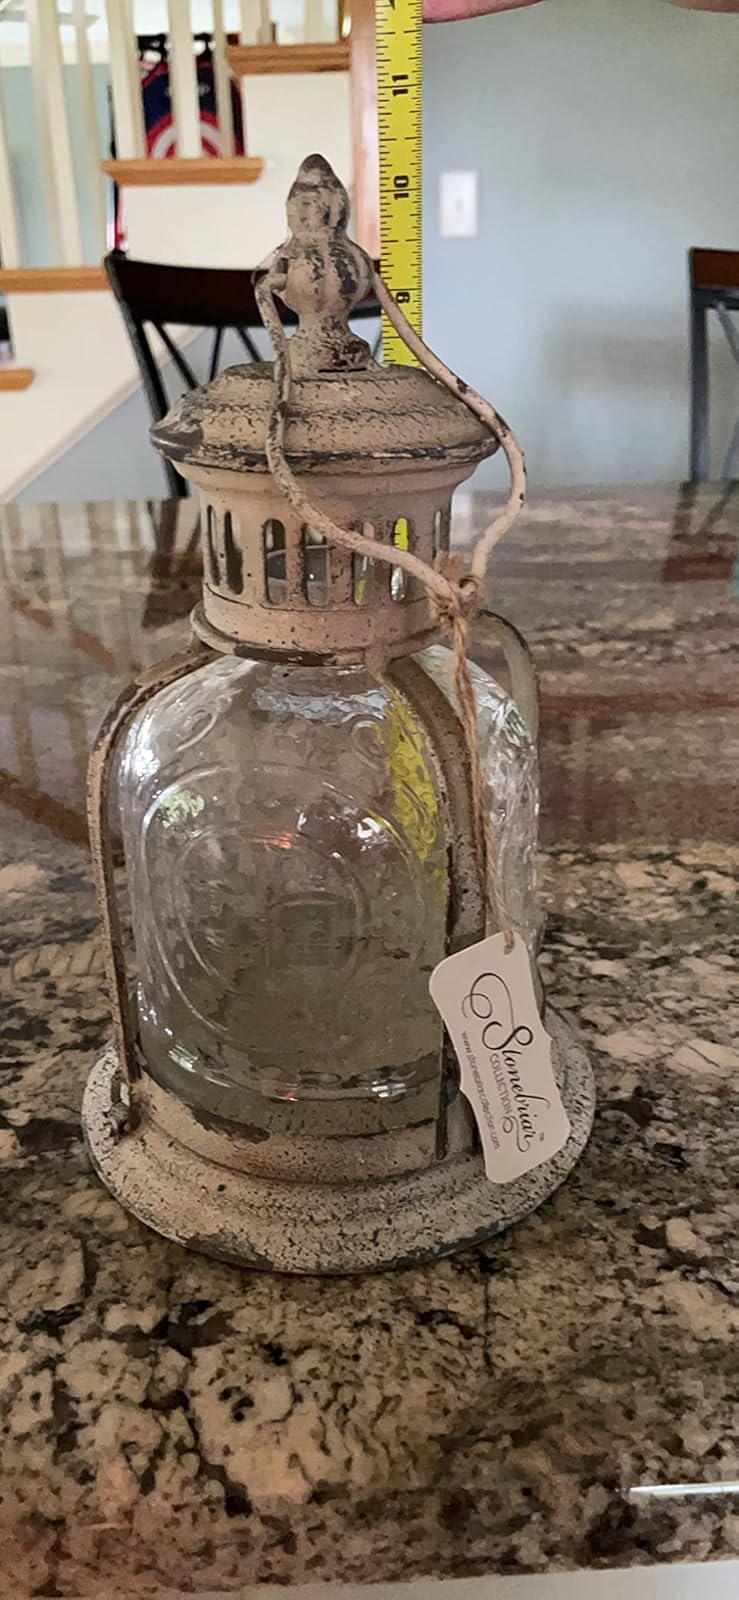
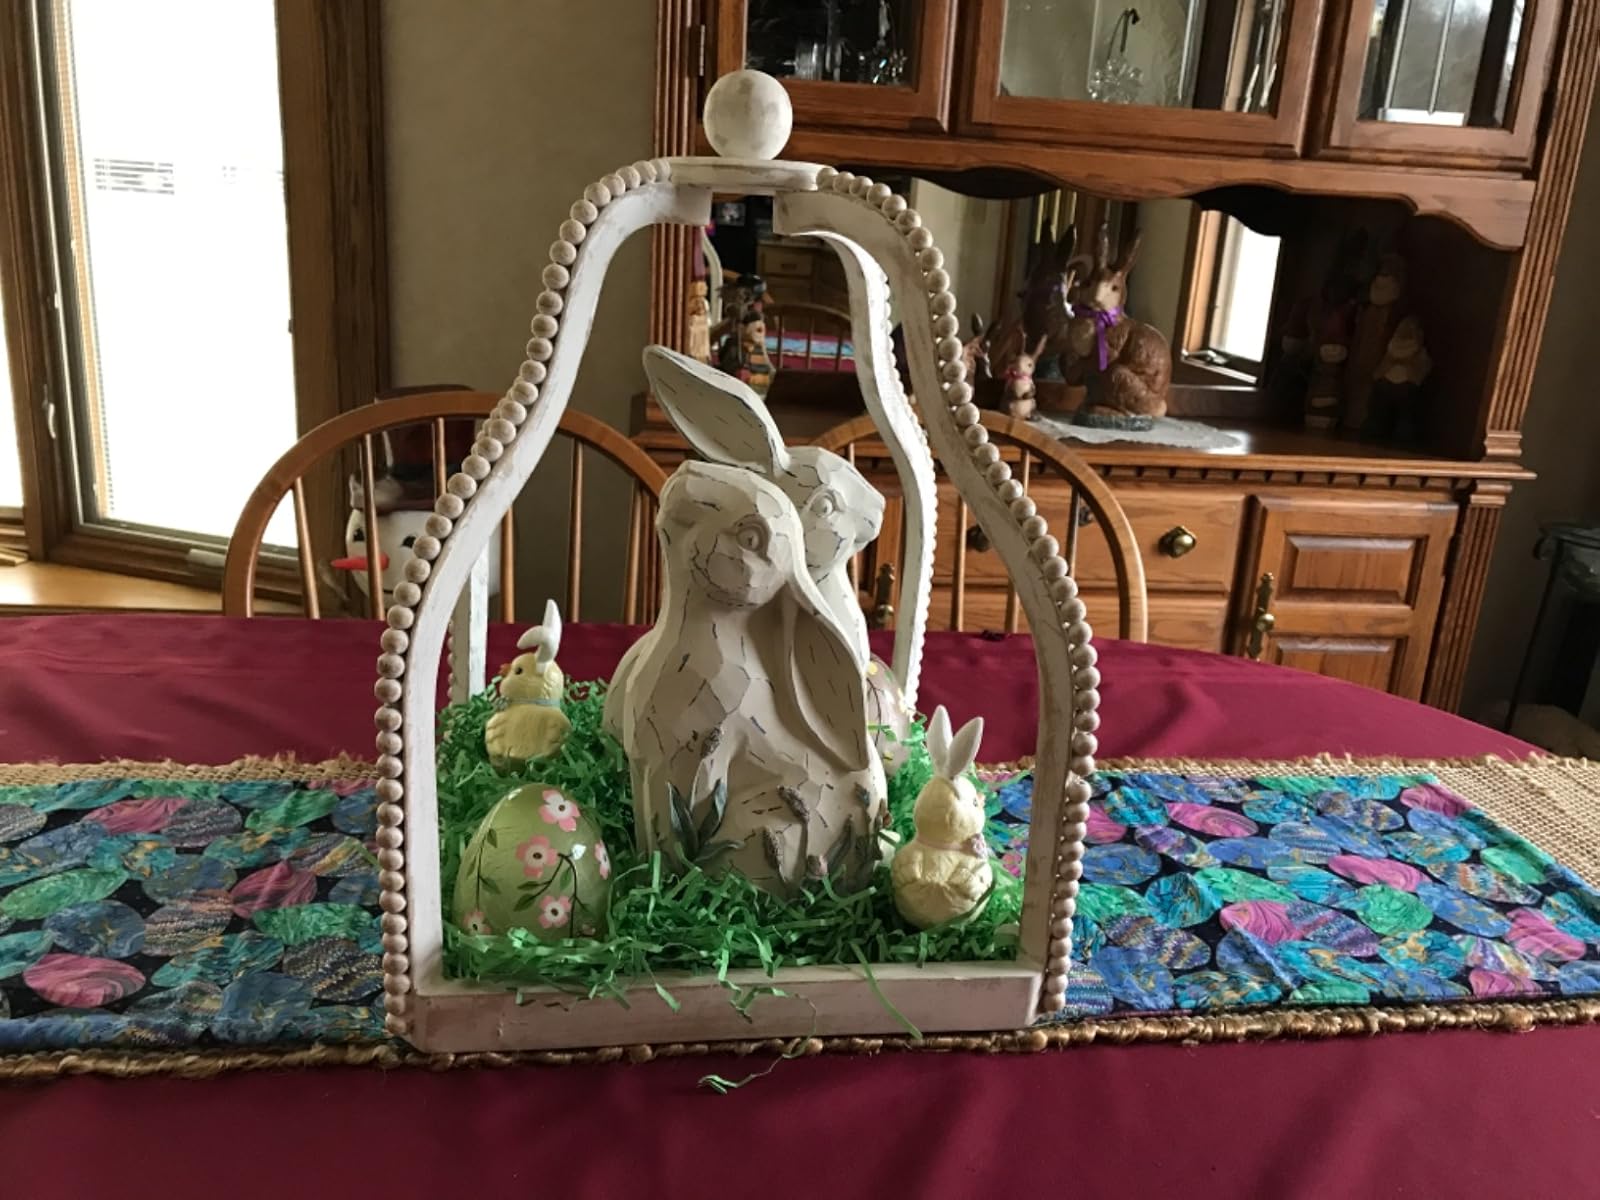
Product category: lantern
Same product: no